Roosevelt River

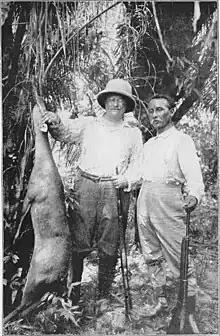
Colonel Theodore Roosevelt and Colonel Rondon

In 1992 a third (modern) expedition was organized, funded, and led by Charles Haskell and Elizabeth McKnight of New Century Conservation Trust, a non-profit environmental education organization in Maine, and sponsored in part by the Theodore Roosevelt Association, the American Museum of Natural History, and the National Wildlife Federation.